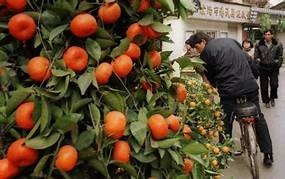
Label: mandarine